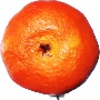
Label: Clementine 1